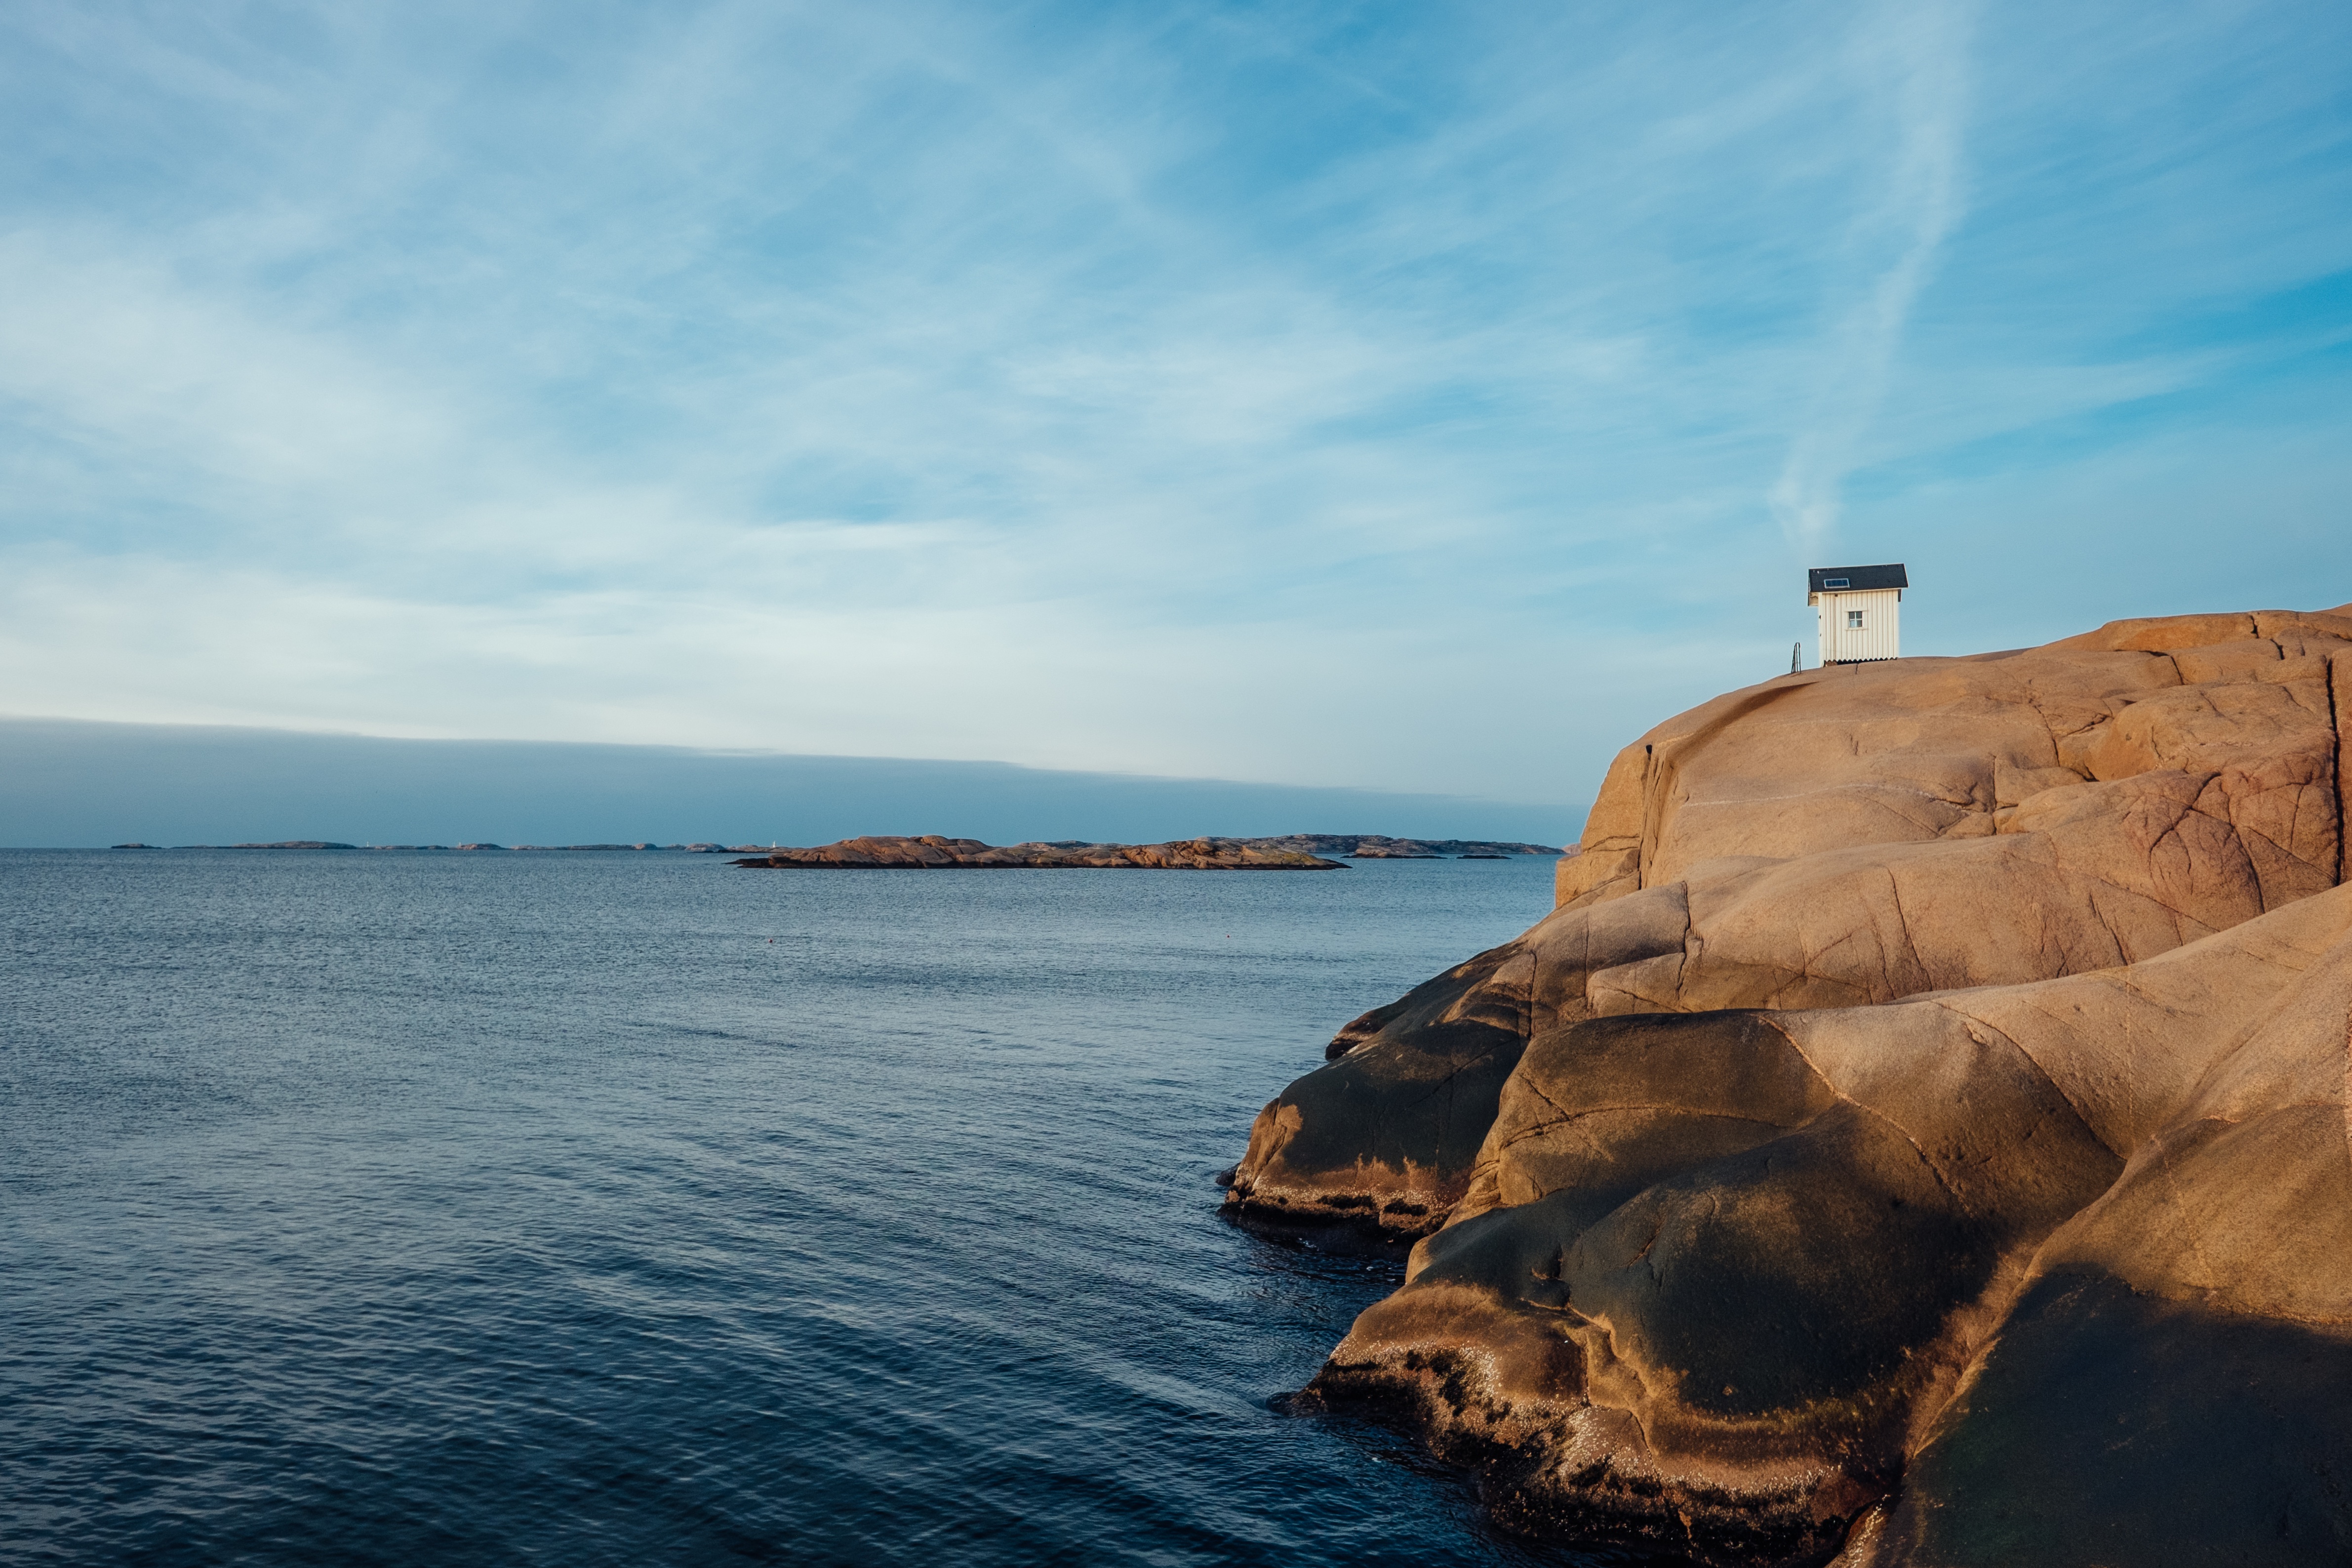
beach, sea, coast, water, nature, sand, rock, ocean, horizon, cloud, sky, shore, wave, cliff, cove, vehicle, tower, seascape, bay, terrain, material, body of water, rocks, clouds, cape, wind wave